Answer in natural language. Considering the relative positions, is sandal color derssing table (marked A) to the left or right of dark red upholstered chair with wooden legs (marked C)? Choose between the following options: right or left
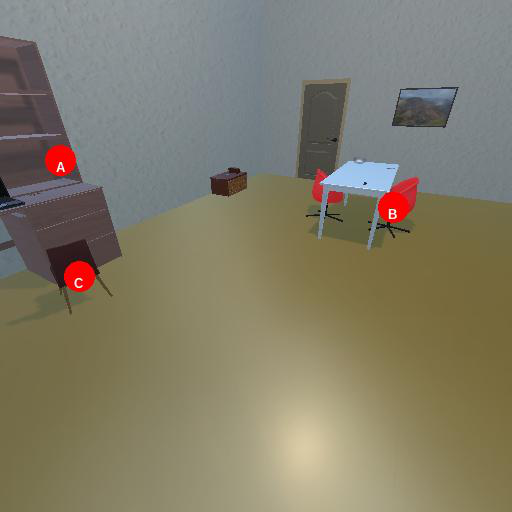
<answer>left</answer>